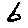
Label: 6